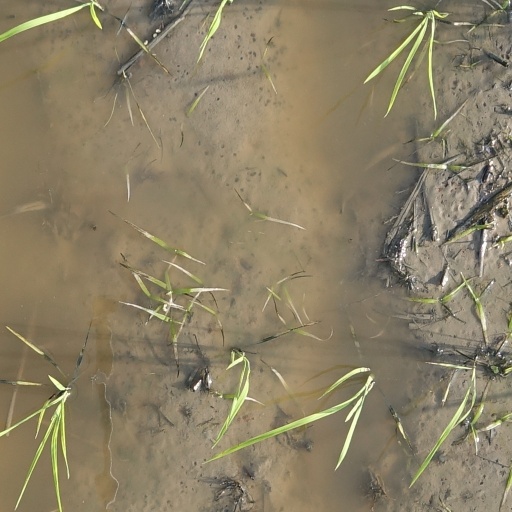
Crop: rice